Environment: real
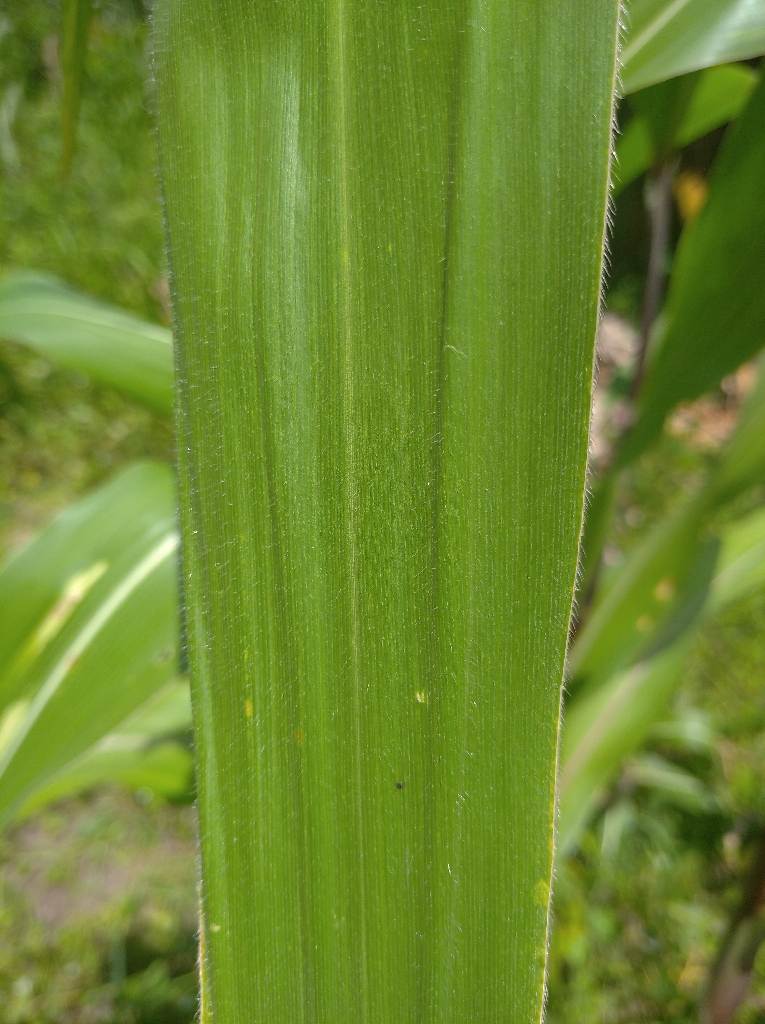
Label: healthy